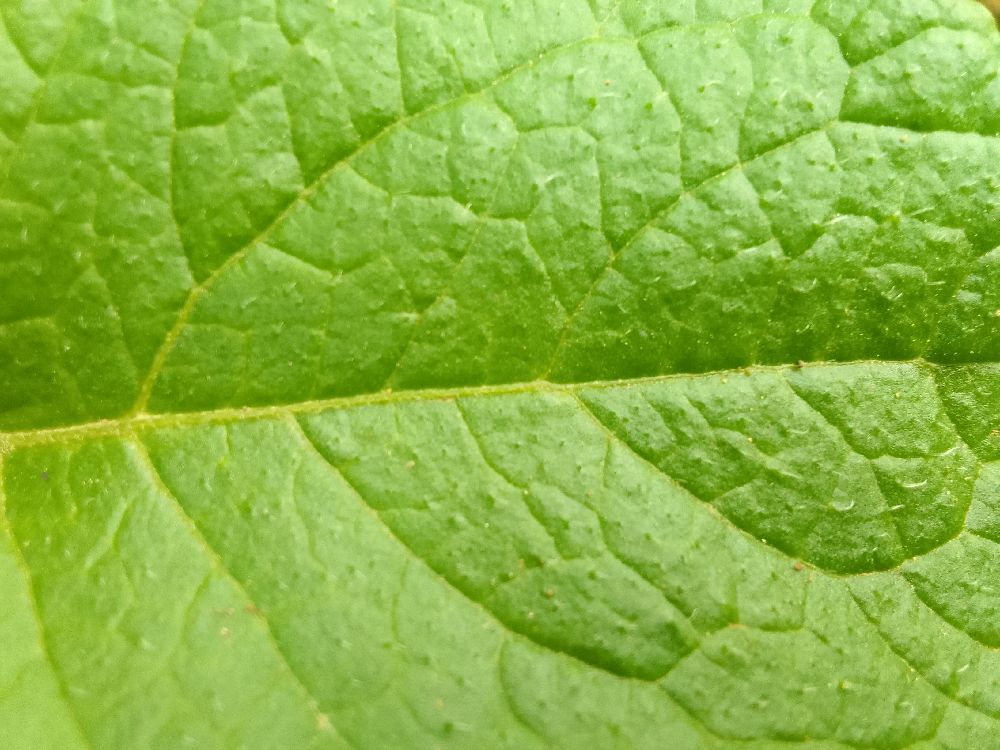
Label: Healthy